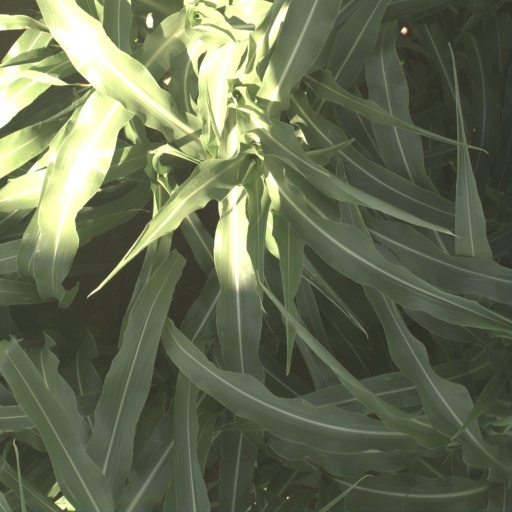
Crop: sorghum